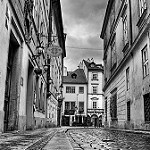
Label: B & W